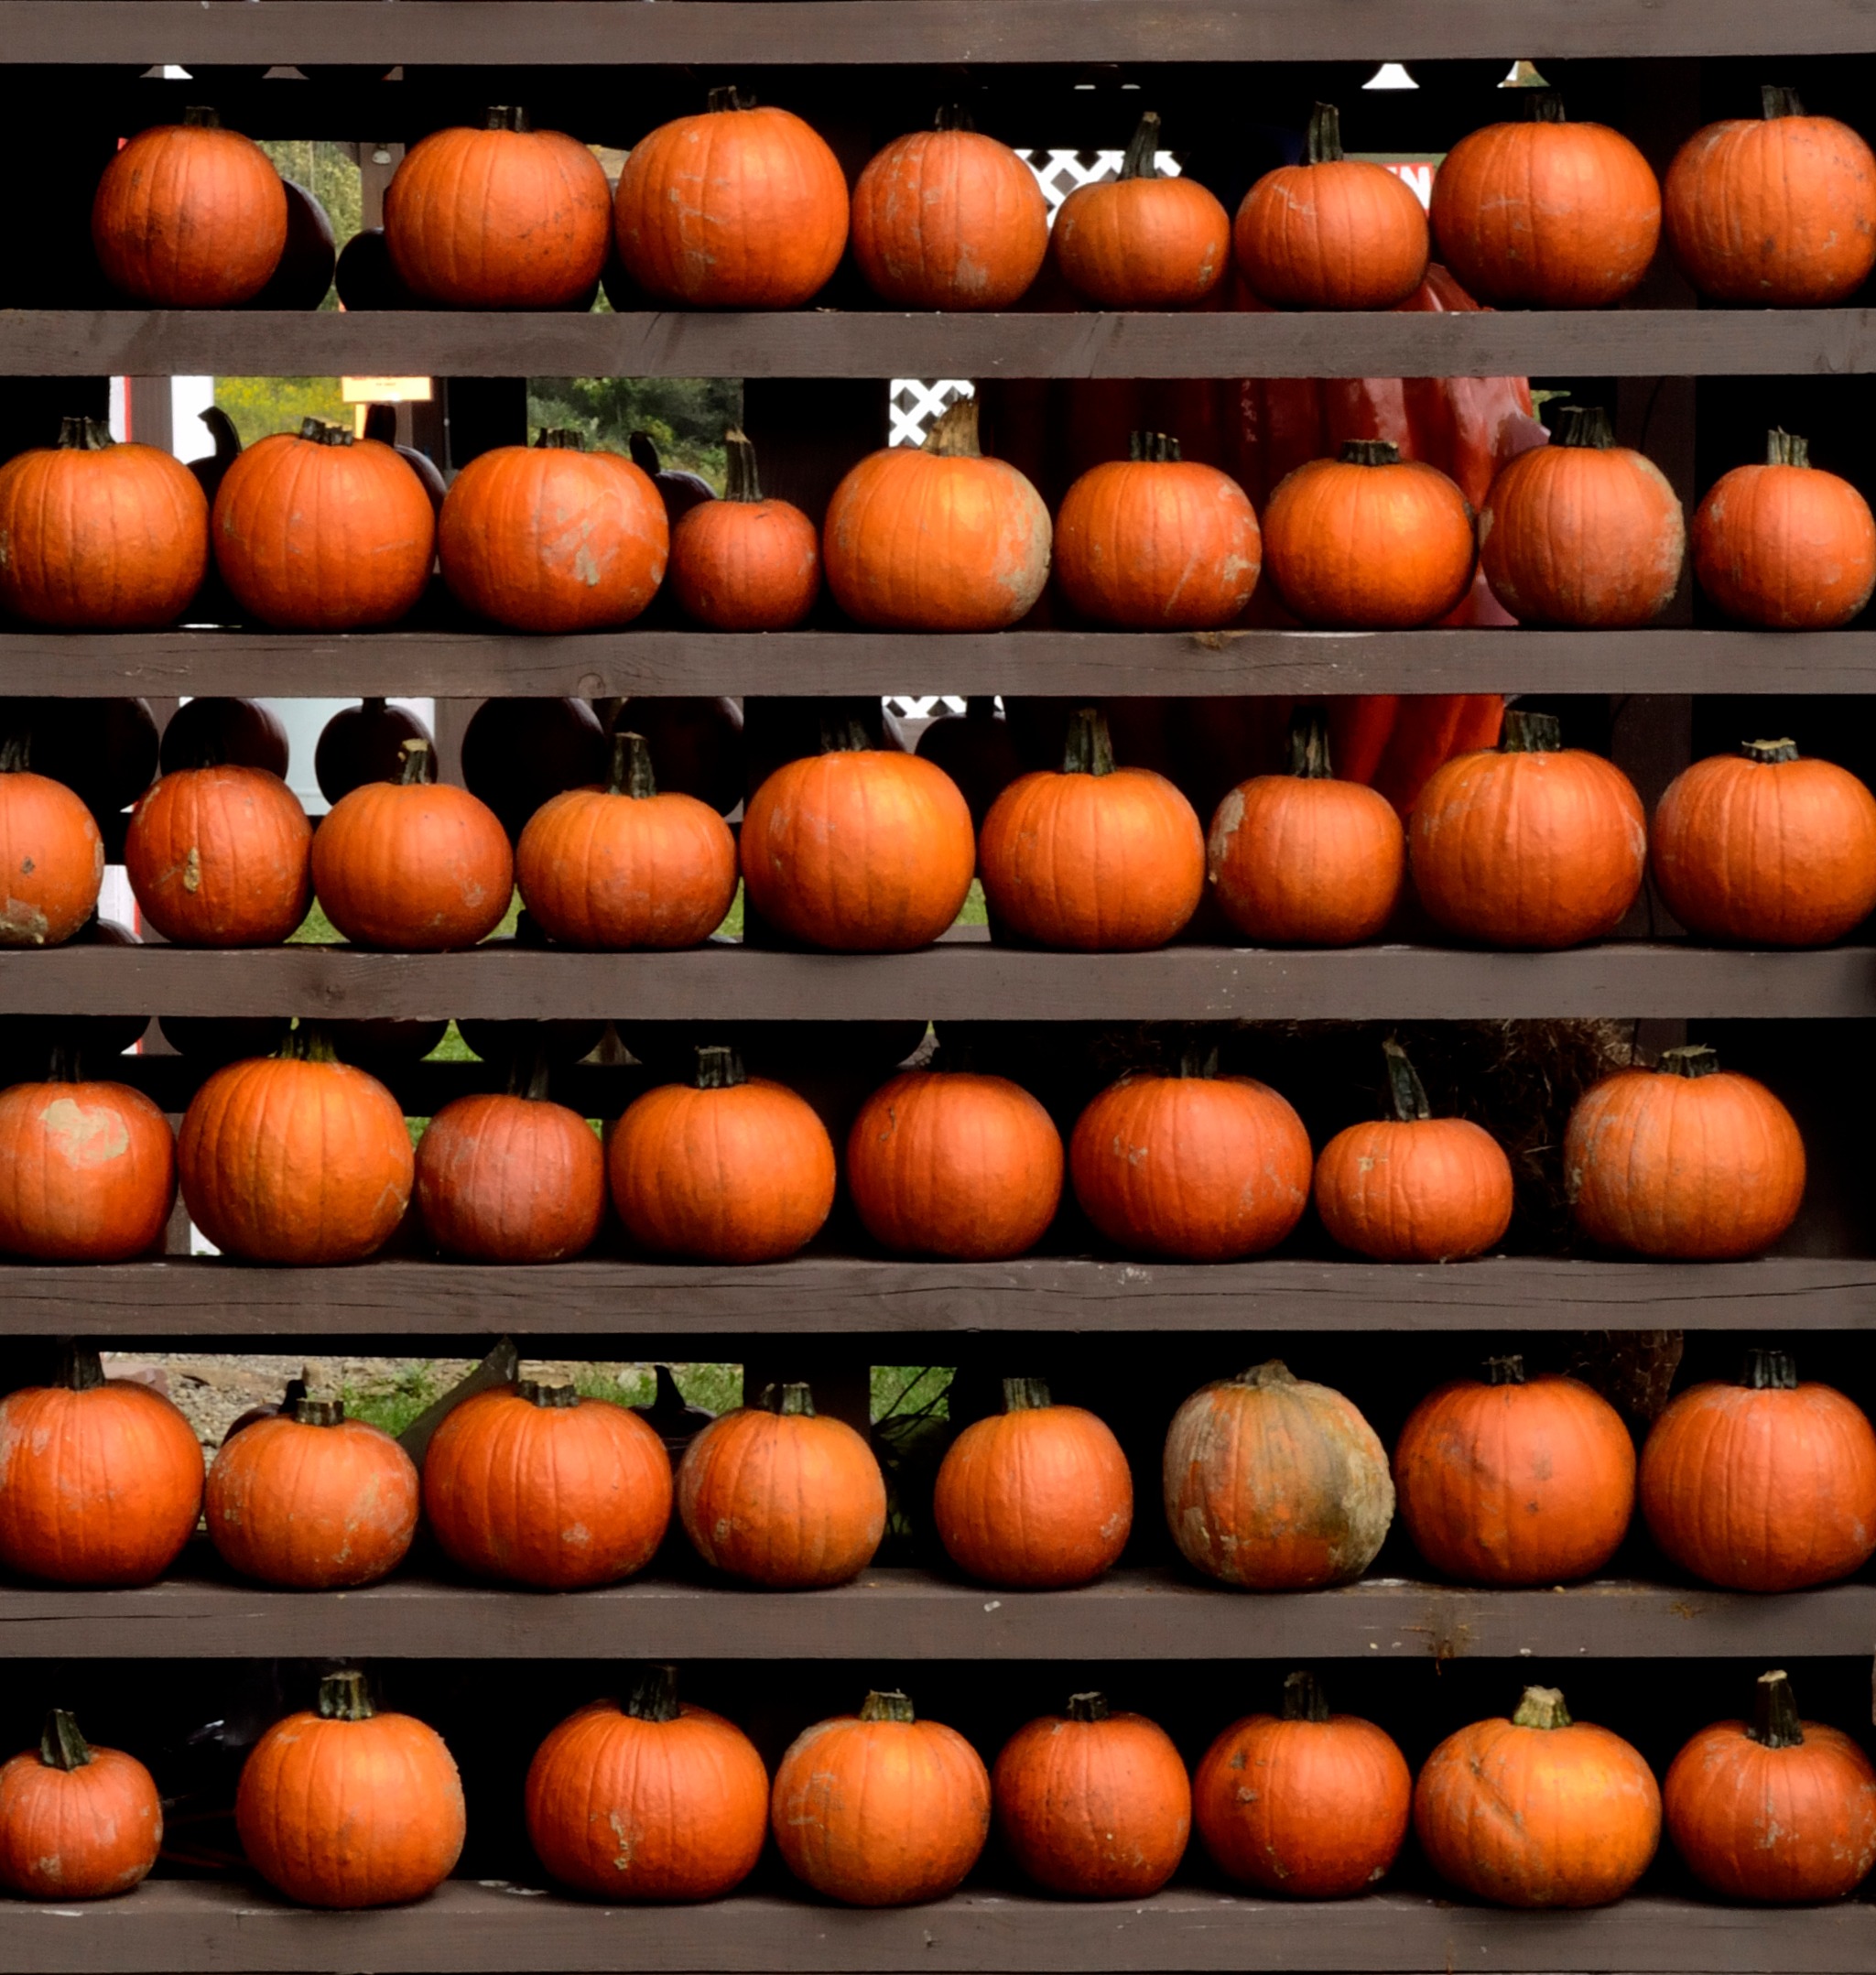
wood, fall, orange, food, harvest, produce, vegetable, pumpkin, market, thanksgiving, seasonal, carving, october